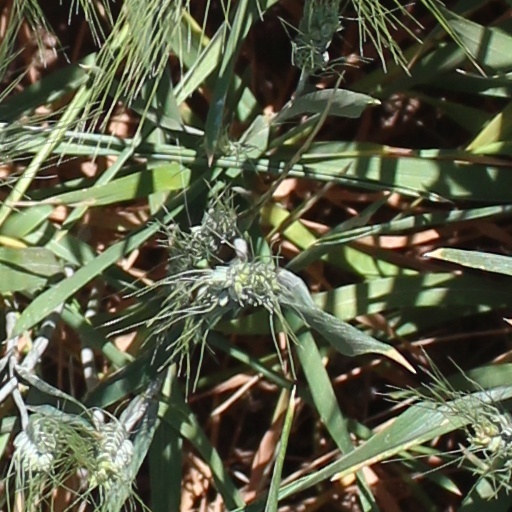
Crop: wheat